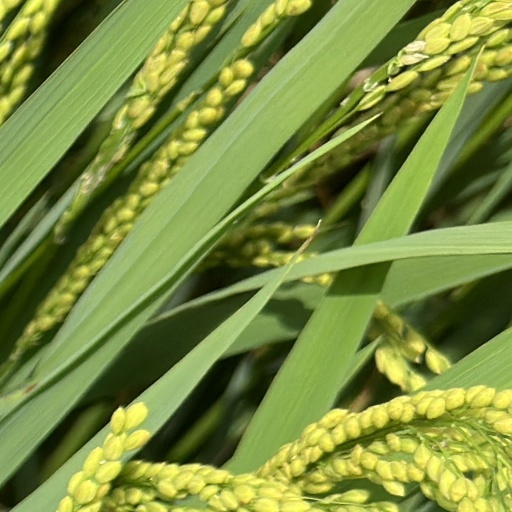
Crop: rice